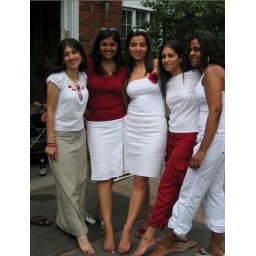
the girls in white and red